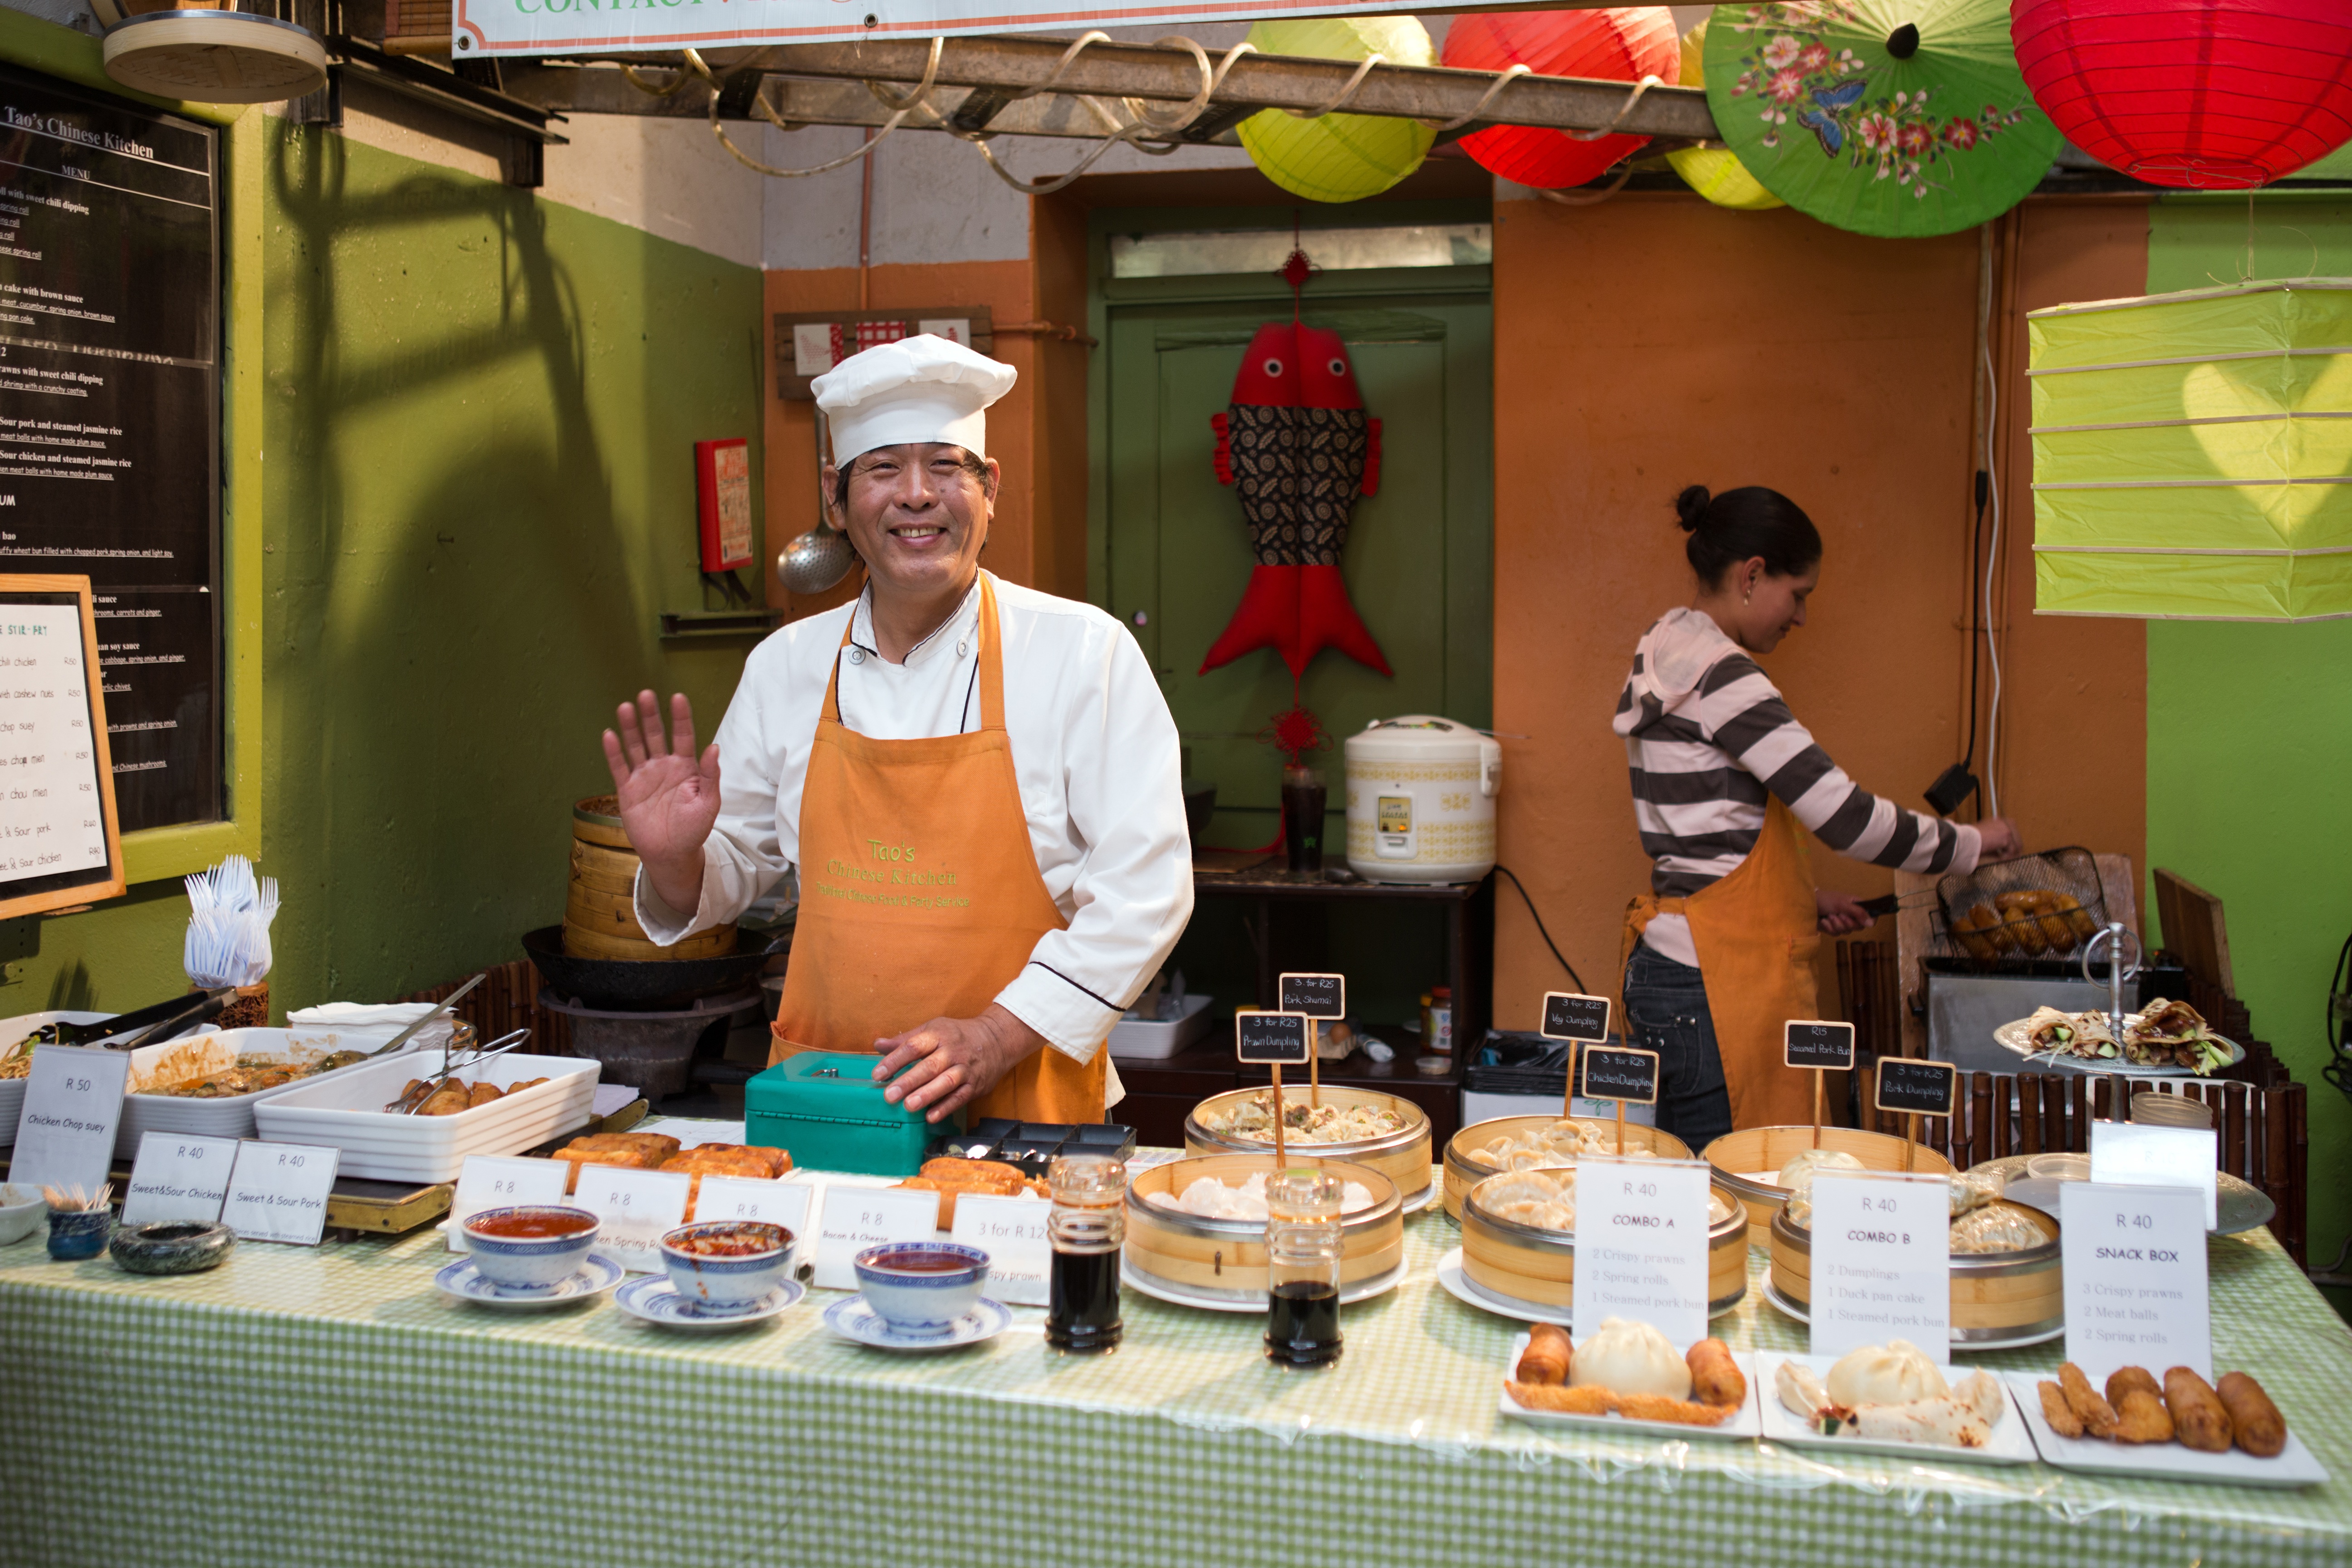
man, person, meal, food, cooking, market, lunch, chef, laughing, happy, brunch, sense, chinese chef